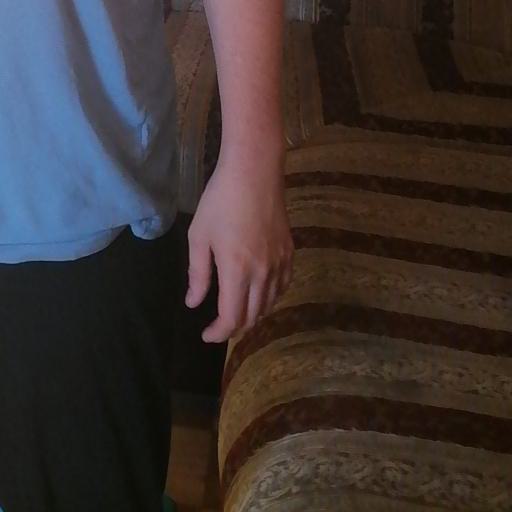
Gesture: no_gesture